Free Fall (2014 American film)

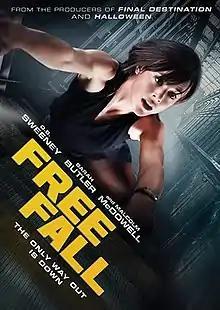
Film poster

Free Fall is a 2014 American direct-to-video crime thriller film directed by Malek Akkad in his feature debut and starring Sarah Butler, Malcolm McDowell and D. B. Sweeney. It follows an employee followed by an assassin and locked in an elevator.